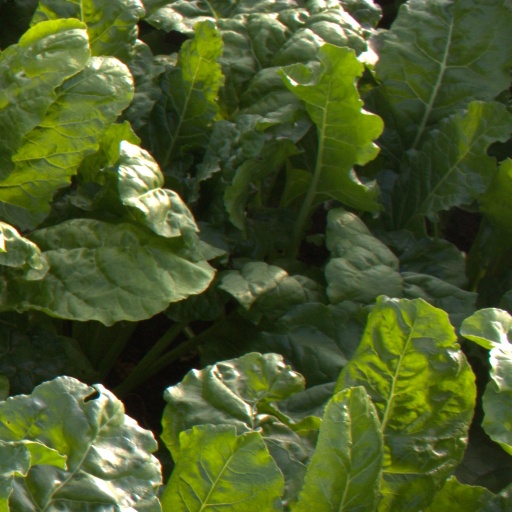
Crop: sugar beet